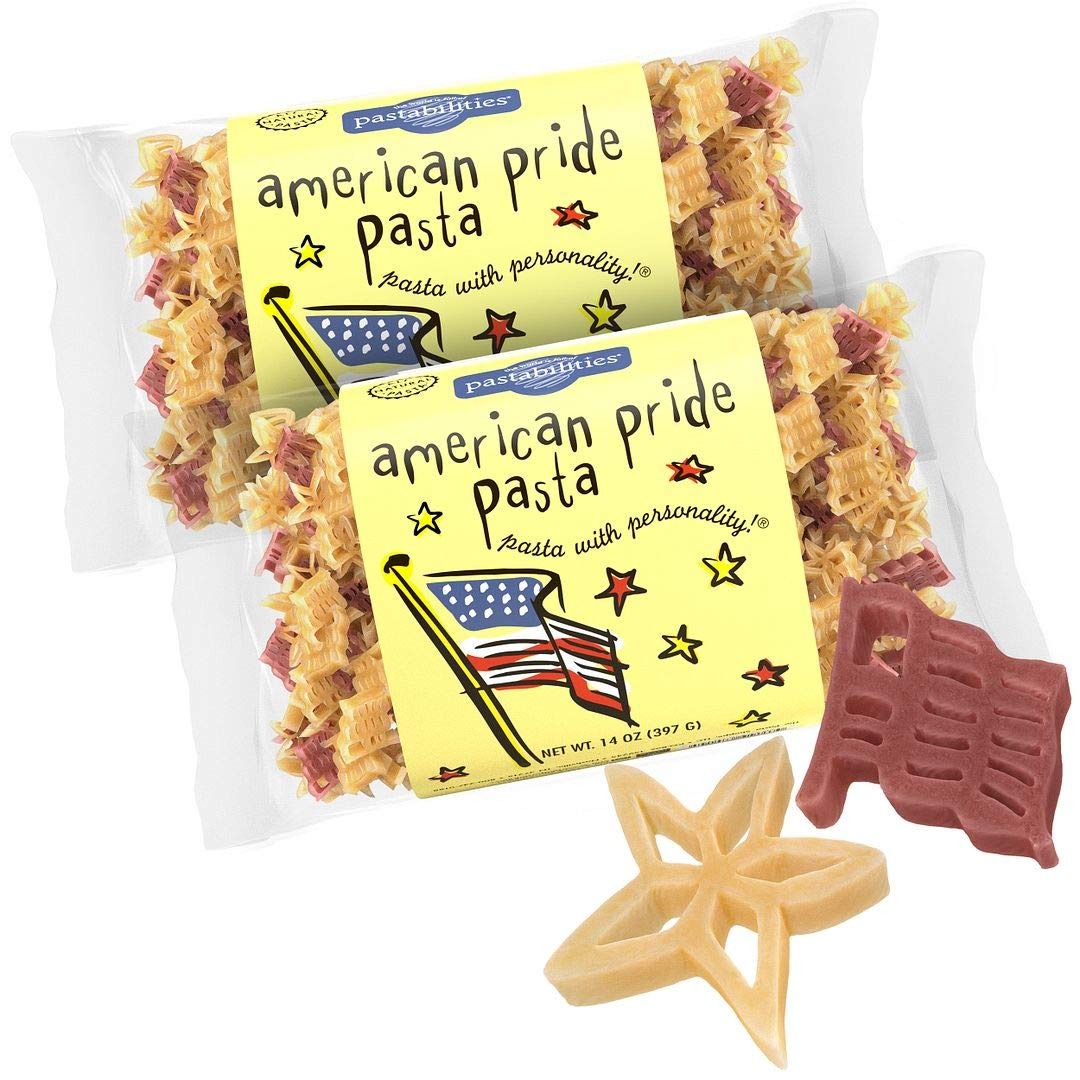
Item Name: Pastabilities Fun Shaped Pasta for Kids - American Pride Pasta - Flag and Star Holiday Theme, Non-GMO Natural Wheat Pasta, All-Natural, Kosher Certified, Made in the USA, (2 Pack,14 Oz)
Bullet Point 1: FUN SHAPES KIDS LOVE TO EAT american pride pasta with star and flag shapes that are easy to make and fun to serve, your kids will gobble them up
Bullet Point 2: HIGHEST QUALITY INGREDIENTS our pasta for kids is made with 100% durum wheat and vegetable powders with pieces that are the perfect bite size
Bullet Point 3: MADE THE OLD-WORLD ITALIAN WAY using bronze dies and slow drying, our pasta has a porous texture and more delicious taste
Bullet Point 4: ALL NATURAL our naturally vegan fun pasta noodles are Non-GMO and Made in the USA
Bullet Point 5: FUN PASTA SHAPES FOR EVERYONE from animal shaped pasta, sports, holidays, and more, our shapes are perfect for any occasion and craft projects too
Product Description: Fun Pasta Shapes are a delightful way to make mealtime enjoyable and memorable for the whole family. With a wide variety of fun shapes, including holiday, sports, and animal-themed designs, Pastabilities offers something for everyone. Our pasta is made in small batches using traditional Italian techniques and premium, healthful ingredients, ensuring it is as nutritious as it is delicious. Perfect for quick and wholesome meals, our shapes inspire creativity at the table and even come with free coloring sheets to make mealtime an engaging activity for kids. Whether you're serving organic options or mac and cheese pasta kits, our fun pasta shapes are sure to bring smiles to every gathering. The American Pride Pasta, made with 100% durum wheat and natural vegetable powders, is all-natural, kosher, and perfect for serving 4-6 as an entrée or 6-8 as a side dish. Explore our selection and enjoy the taste and quality that families have loved for years.
Value: 28.0
Unit: Ounce

Price: 19.99